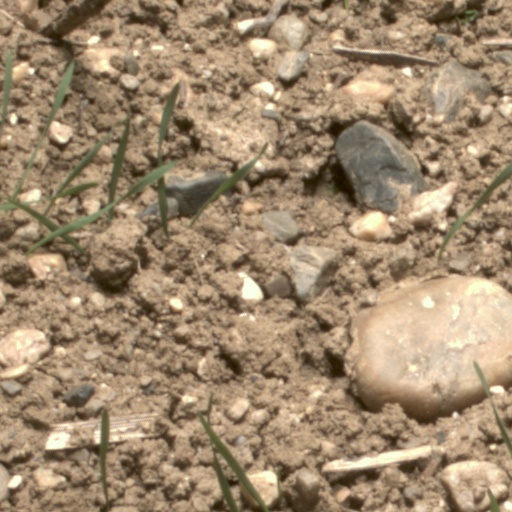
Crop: wheat